Ronn Moss

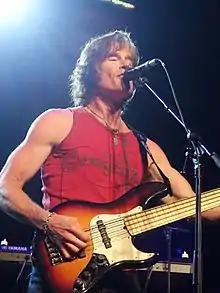
Moss in 2014

Ronald Montague Moss (born March 4, 1952) is an American actor, musician and singer/songwriter, a member of the band Player, and best known for portraying Ridge Forrester, the dynamic fashion magnate on the CBS soap opera "The Bold and the Beautiful" from 1987 to 2012.